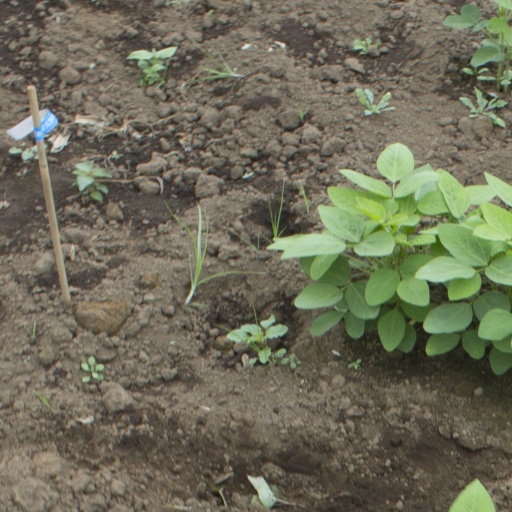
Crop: soybean